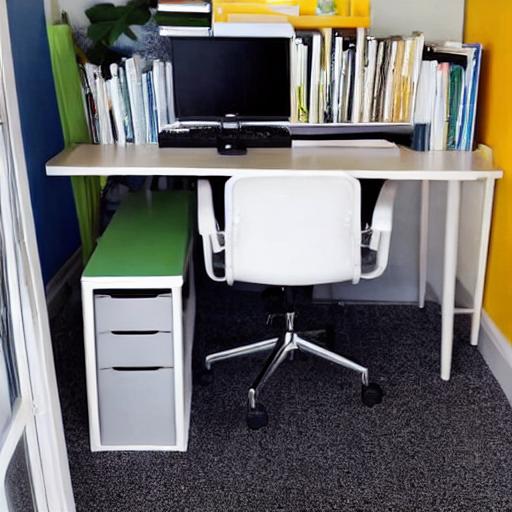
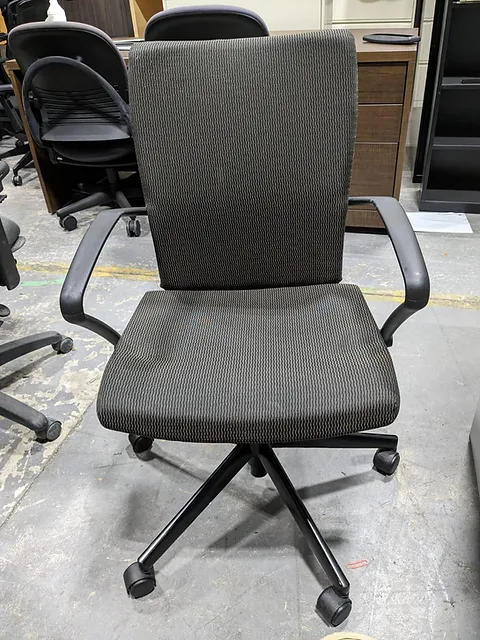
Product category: items_chair
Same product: no